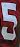
Number: 5